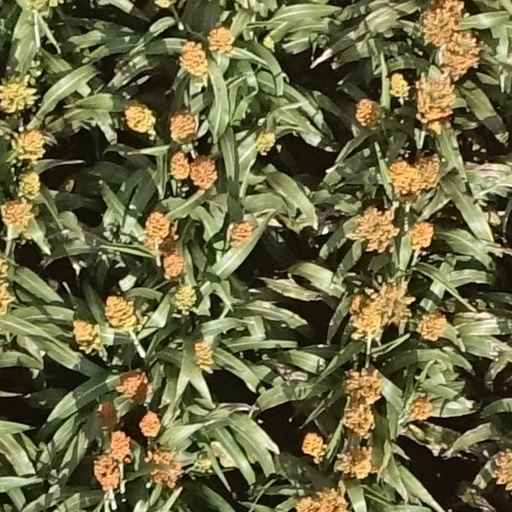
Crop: sorghum